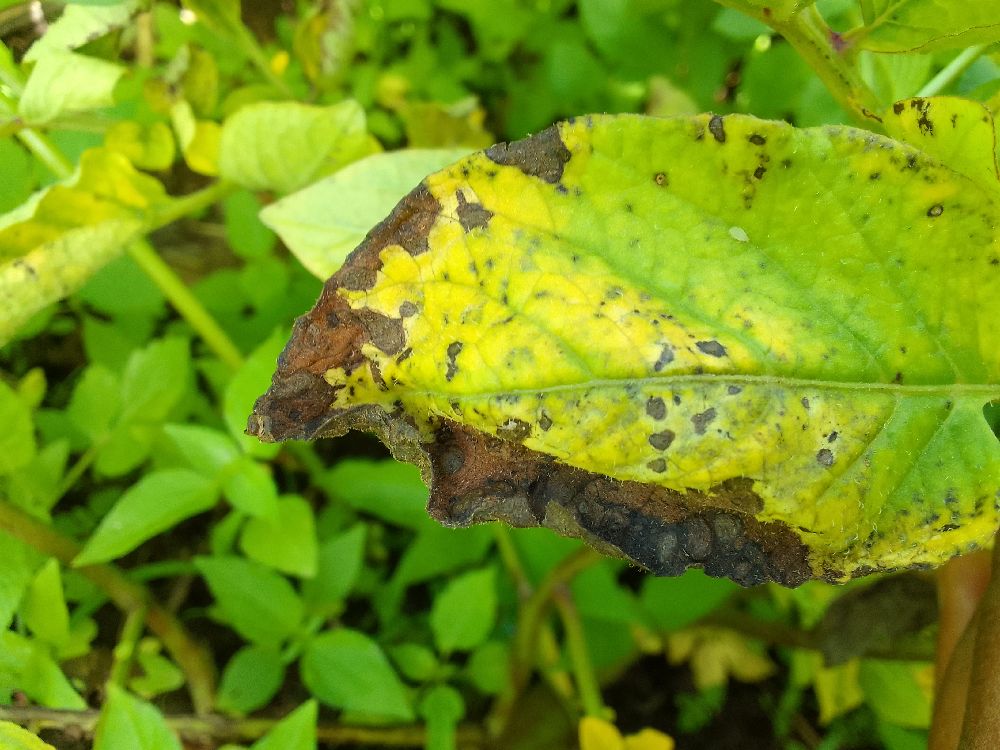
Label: Early blight